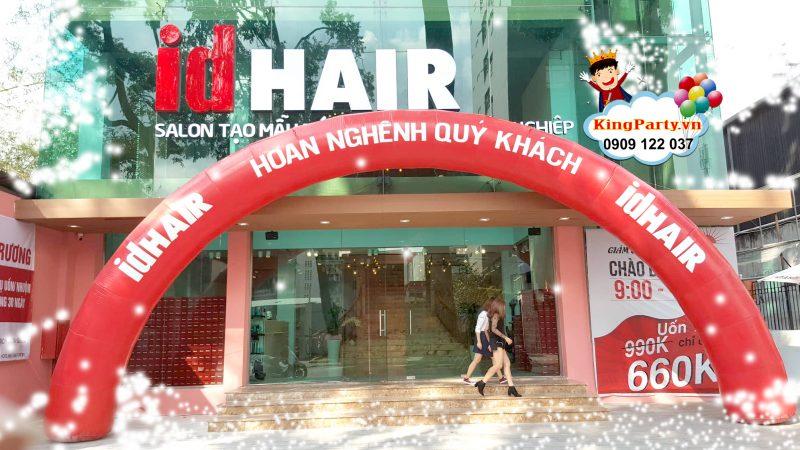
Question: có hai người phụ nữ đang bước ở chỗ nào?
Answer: có hai người phụ nữ đang bước trên bậc thềm